Pennsylvania Route 487

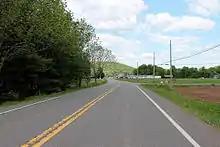
PA 487 looking northwards in Stillwater, Columbia County

Past this interchange, the route becomes two lanes and undivided again, becoming Main Street and heading north into areas of farms, woods, and residences, passing through the community of Light Street. The road enters Orange Township and runs along the east bank of Fishing Creek, heading through wooded areas with some farm fields and homes. PA 487 turns east away from the creek and heads into open farmland with some woods and residences. The road curves north again and heads into the borough of Orangeville, running past homes as it intersects the northern terminus of PA 93. The route heads northeast through more of the town before crossing back into Orange Township, where it becomes an unnamed road that heads through forests to the southeast of Fishing Creek. PA 487 crosses the creek and continues through a mix of farmland and woodland with some homes. The road heads more to the east and enters Fishing Creek Township, running through open farmland before turning north into woods to the west of Fishing Creek, passing through Forks. The route heads through more agricultural areas with some woodland and residences, crossing into the borough of Stillwater. In the borough, PA 487 passes through more rural areas before heading near a few homes and turning northwest, crossing Fishing Creek again. The road continues through more farmland with some homes, heading back into Fishing Creek Township again before entering Benton Township. Here, the route becomes Maple Grove Road and heads north through rural areas of homes, intersecting the eastern terminus of PA 254.